Answer in natural language. How many Windows are visible in the scene? Choose between the following options: 1, 3, 4, 2 or 0
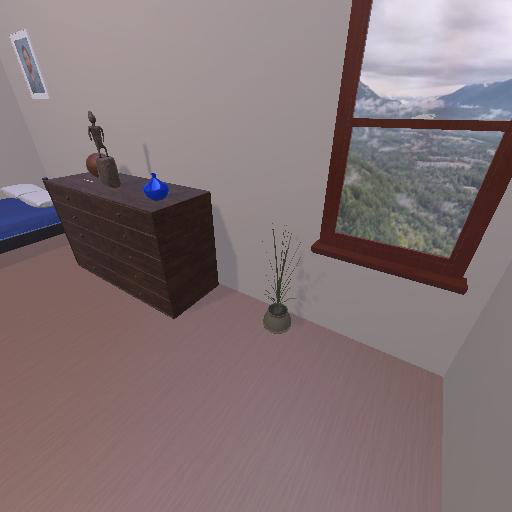
<answer>1</answer>